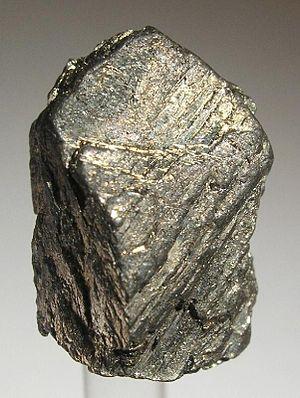
Le bismuth natif est un corps chimique simple semi-métal de formule Bi, une espèce minérale de la catégorie des éléments natifs correspondant au bismuth. Il contient fréquemment des traces d'arsenic et de antimoine, de soufre et d'argent, de tellure, de fer, de plomb...